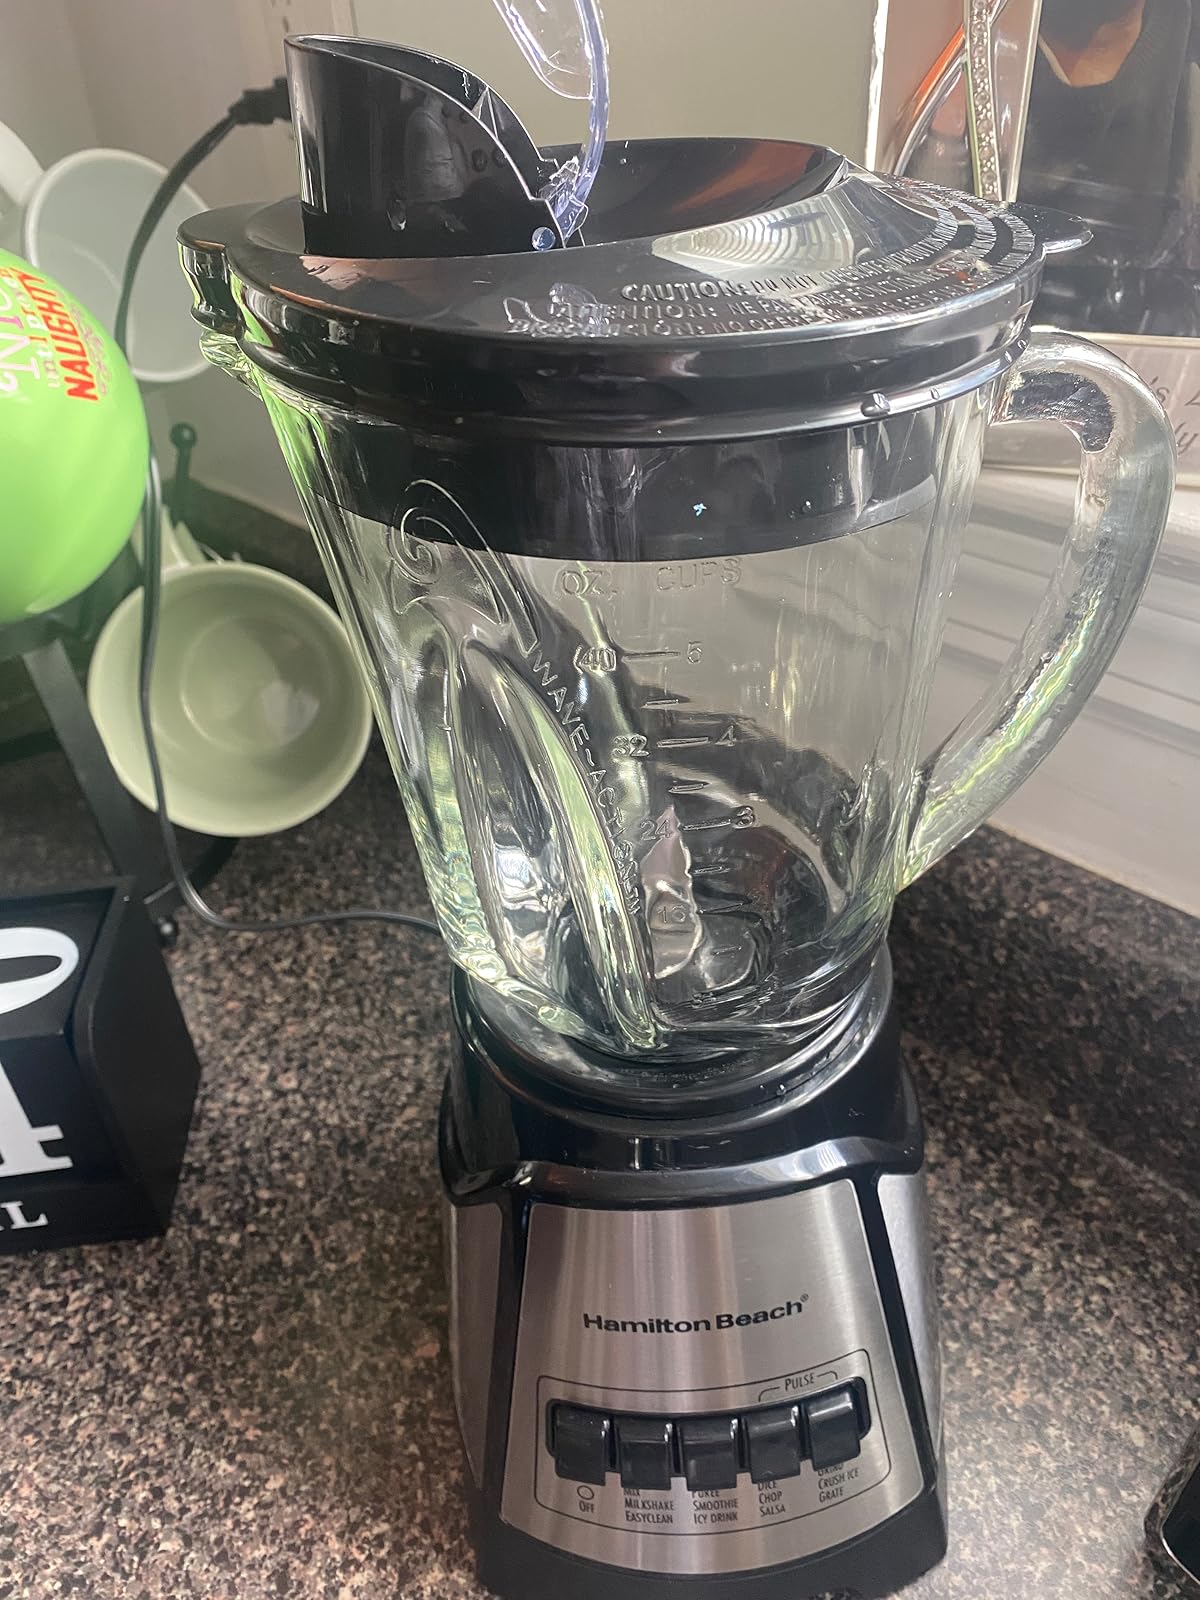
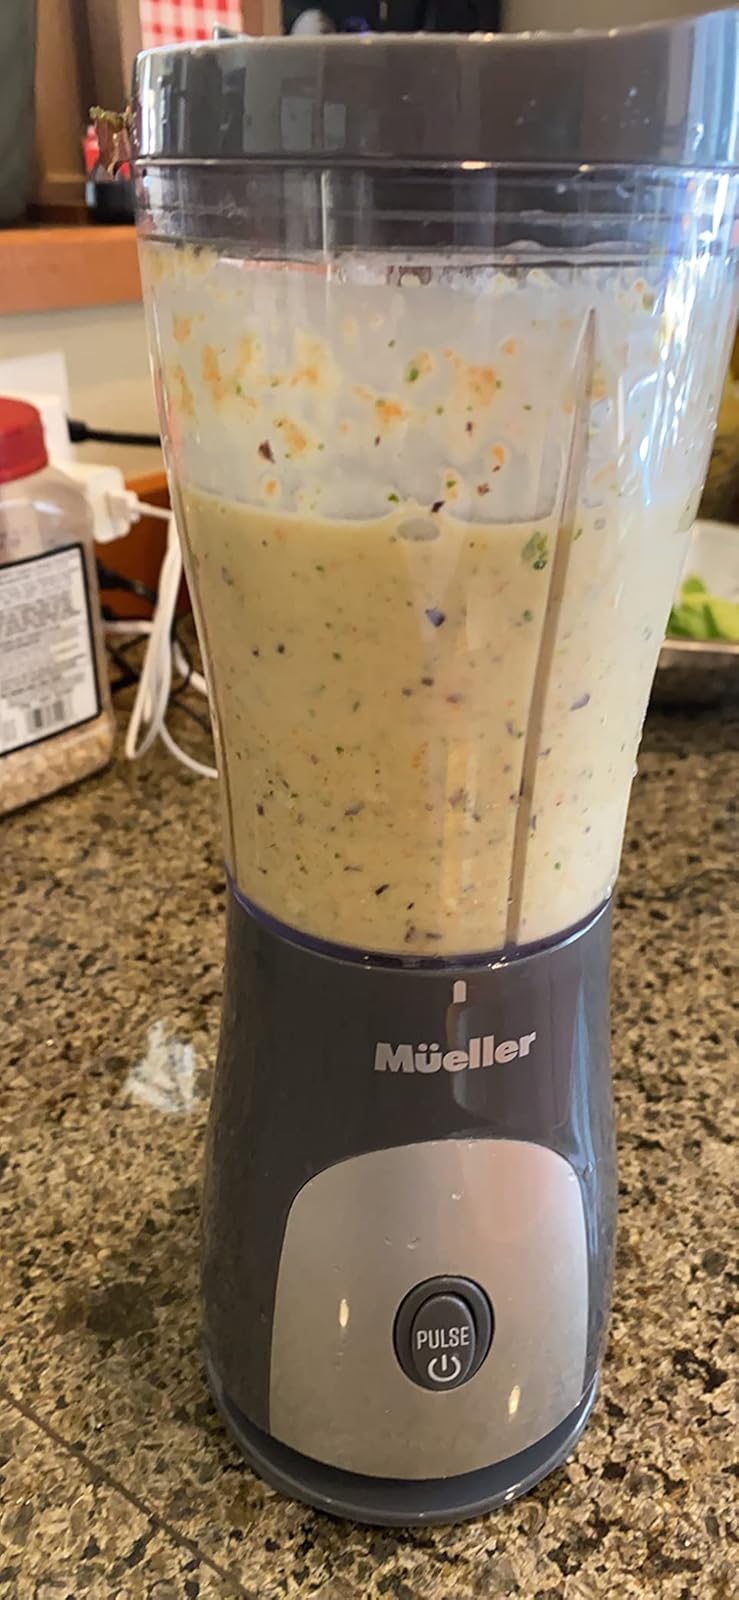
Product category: items_blender
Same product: no